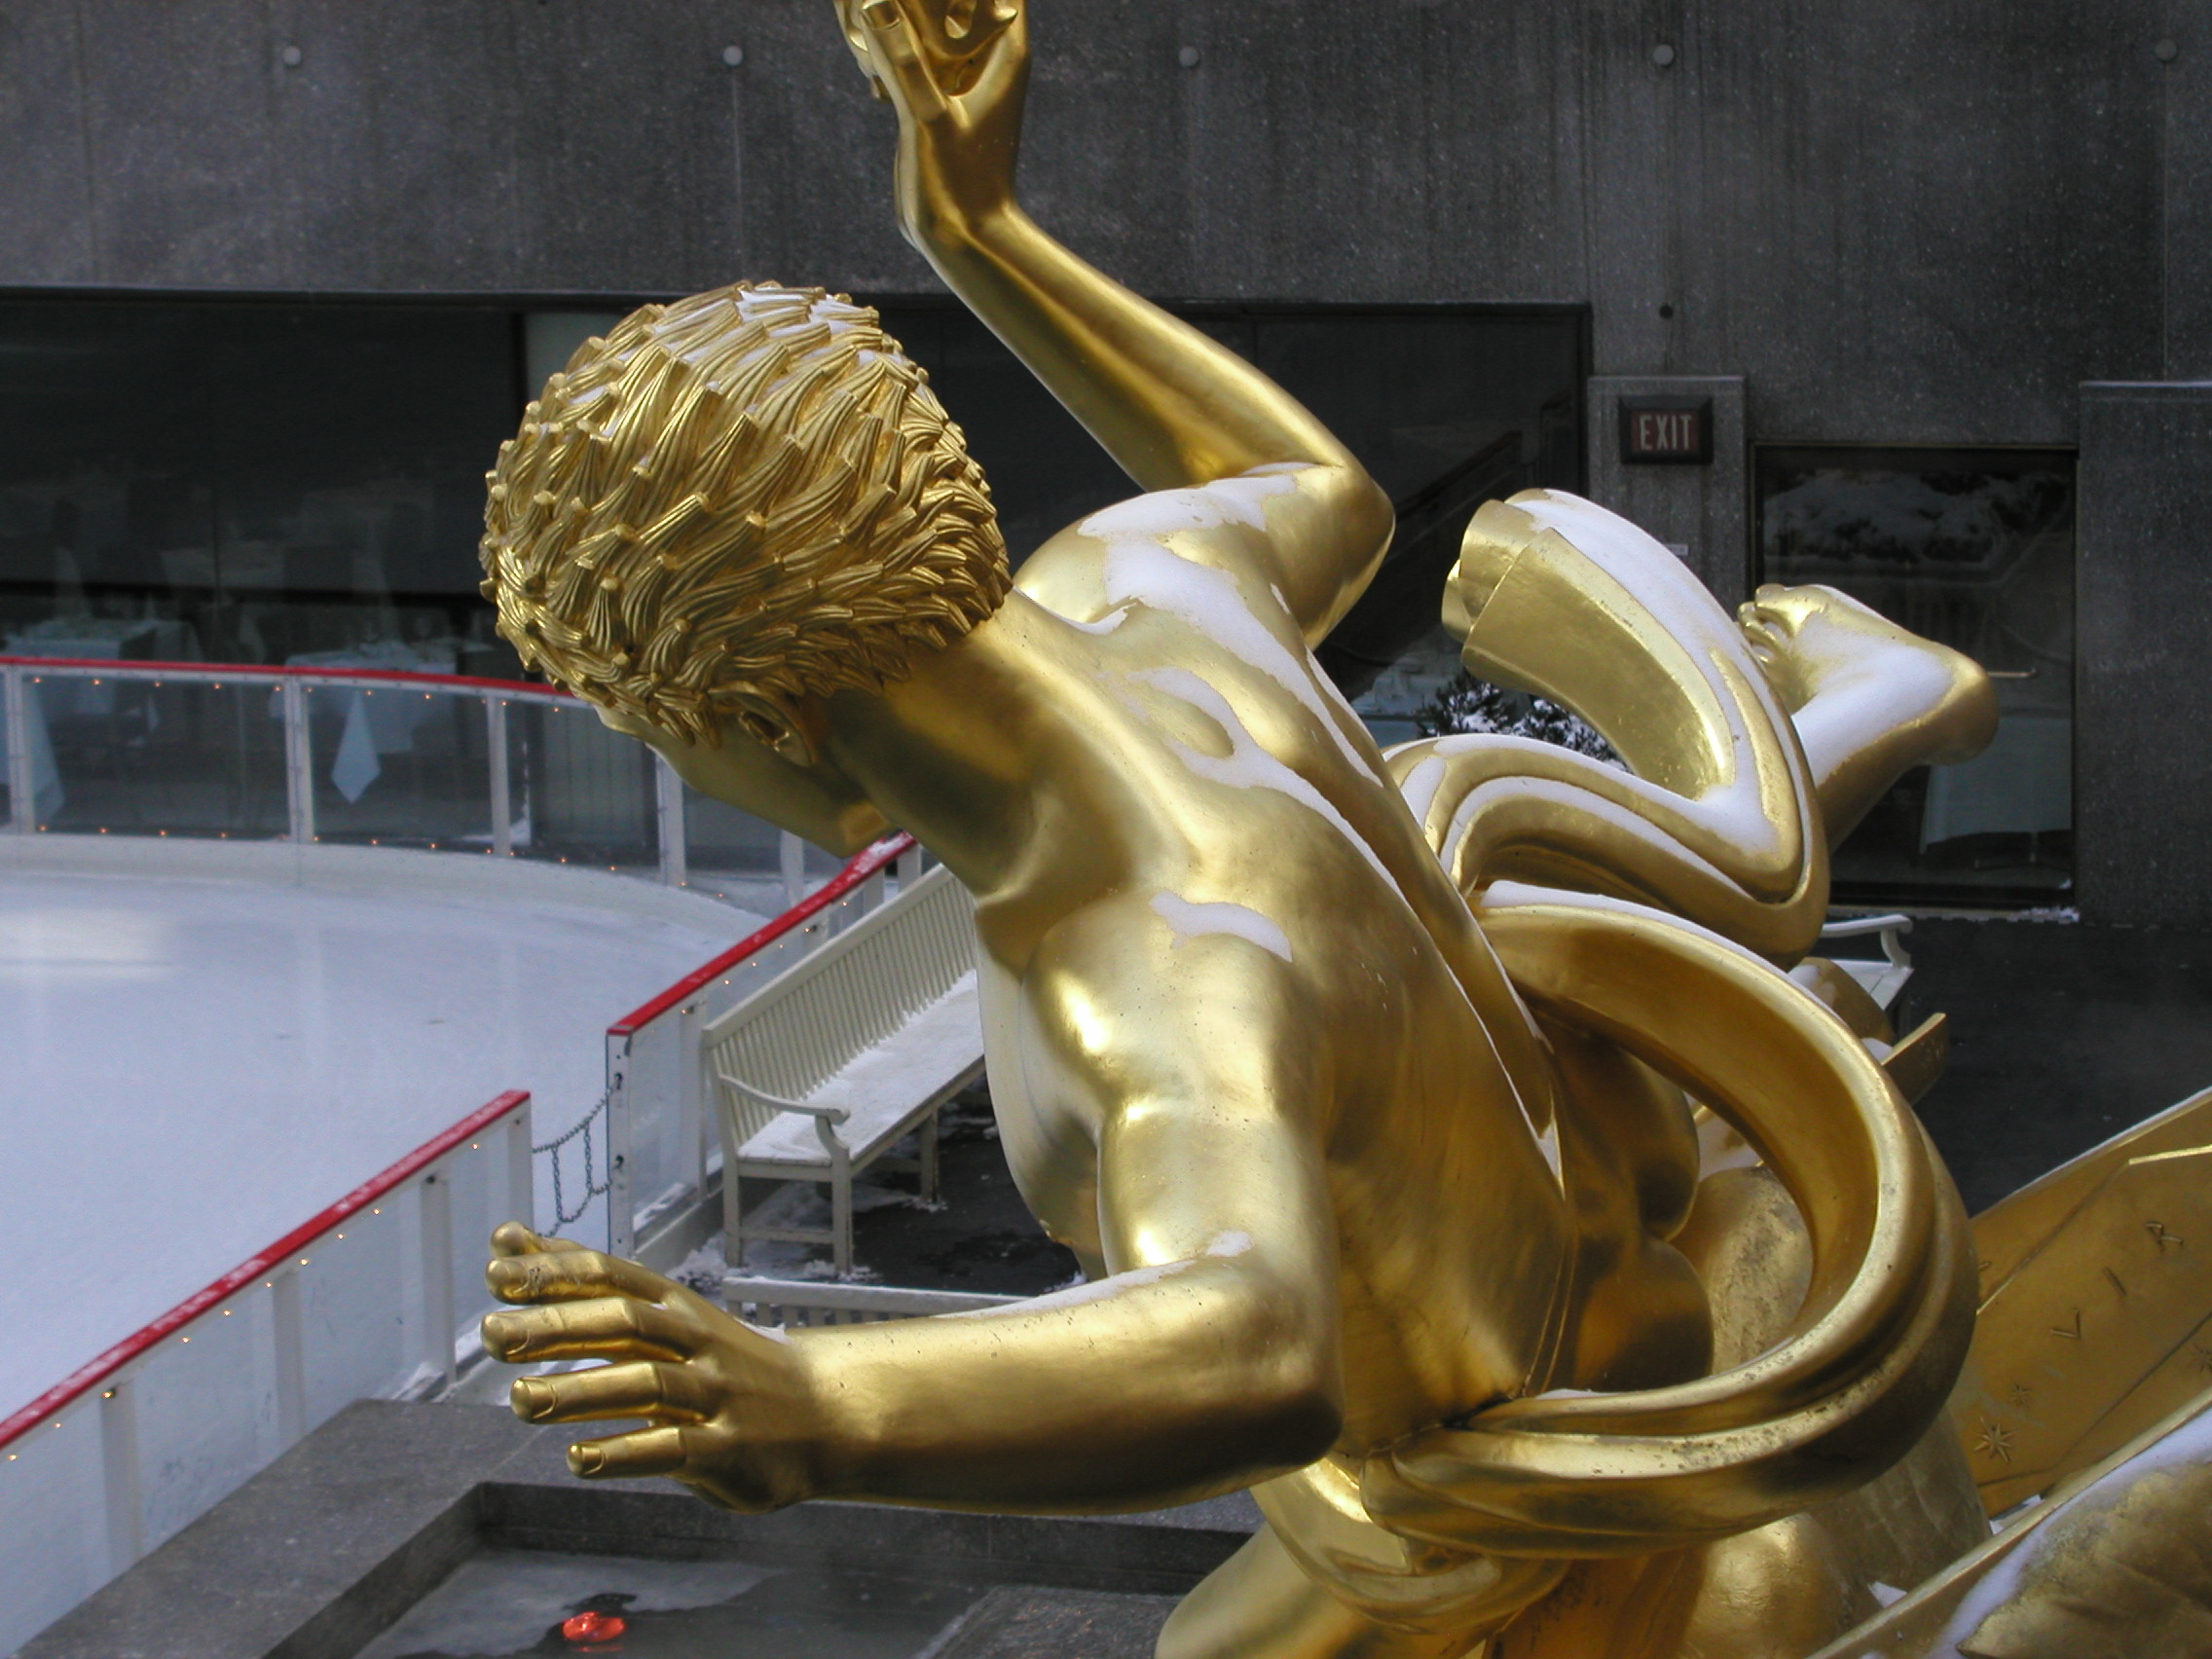
monument, statue, metal, sculpture, art, newyork, carving